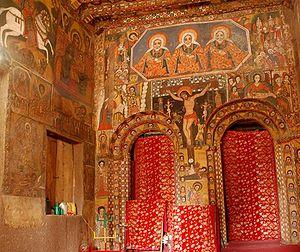
Intérieur de l'église Debré Berhan Sélassié